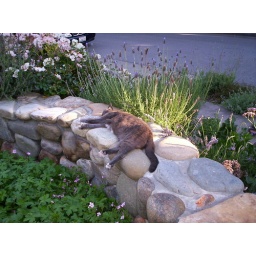
a cat in the grass